Pre-Finno-Ugric substrate

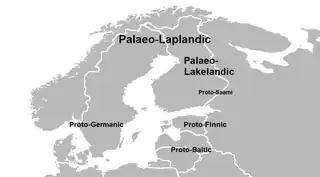
Languages of northern Europe in the early Iron Age

According to Aikio, the speakers of the Proto-Samic language arrived in Lapland around 650 BC and fully assimilated the local Paleo-European populations by the middle of 1st millennium AD. In his opinion, the detailed reconstruction of these languages is impossible.